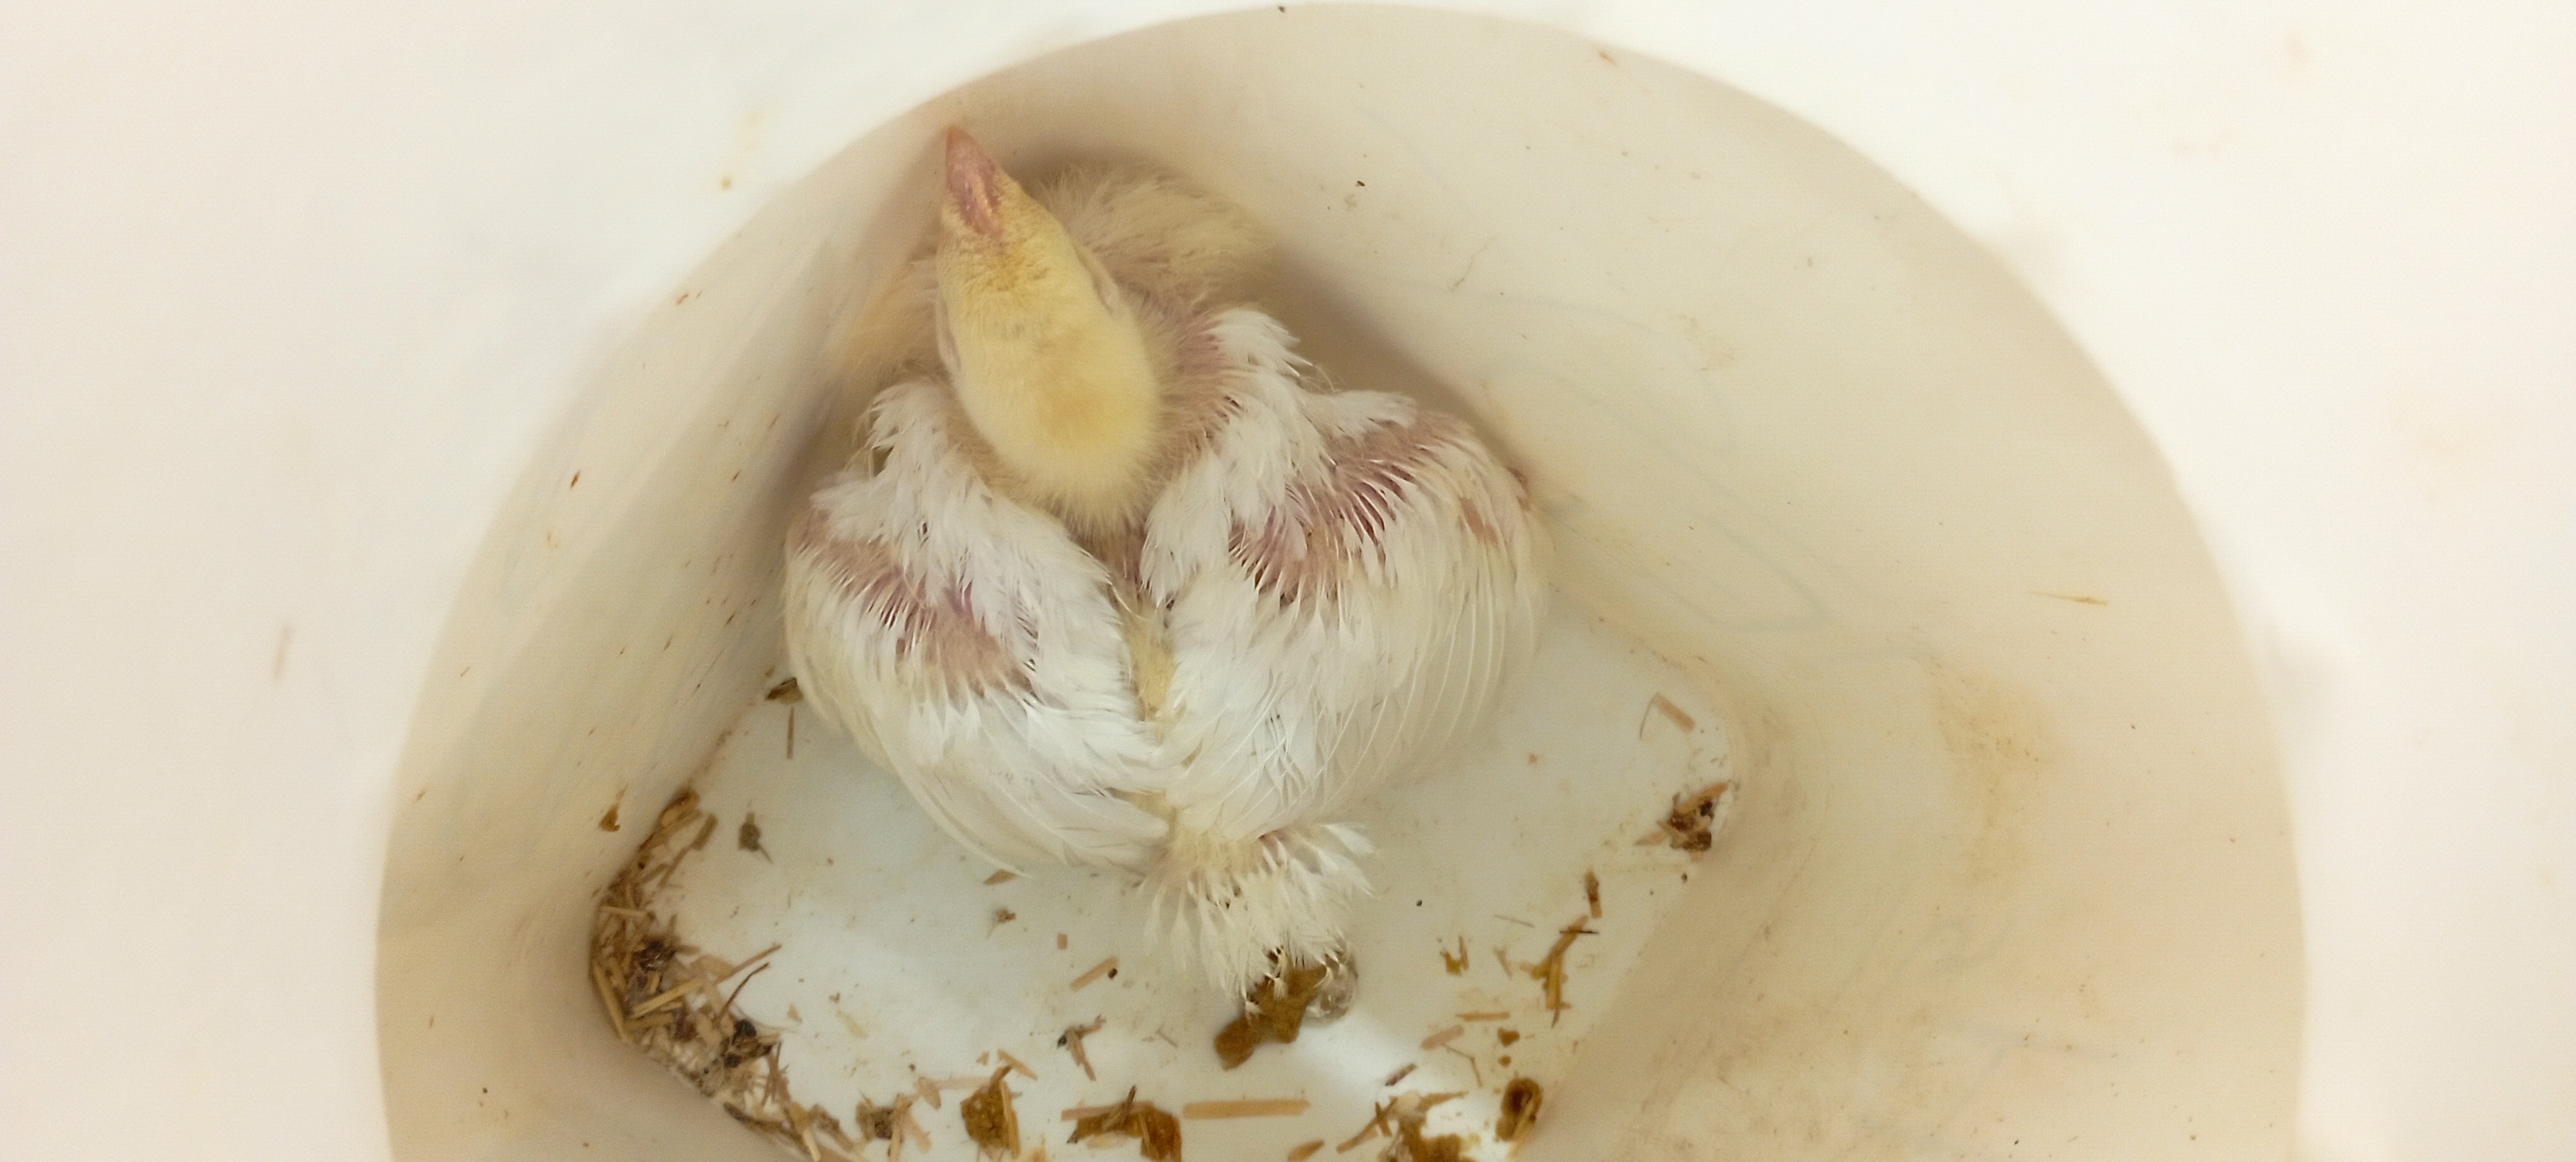
Weight: 576 g